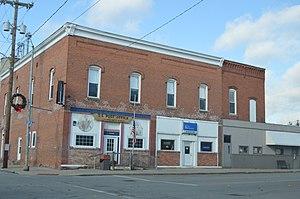
Lyons est un village du comté de Fulton, dans l’Ohio, aux États-Unis.